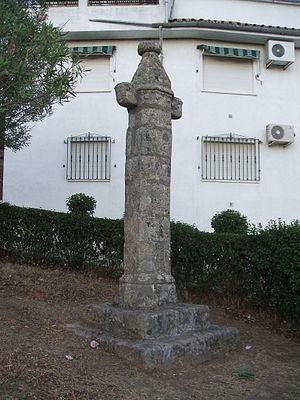
Un rollo jurisdiccional ou simplement rollo est une colonne en pierre généralement surmontée d'une croix ou d'une boule. Il est élevé dans les bourgs de pleine juridiction dotés d'une charte de peuplement et marque la catégorie administrative du lieu : manoir royal, concejo, ecclésiastique ou monastique.